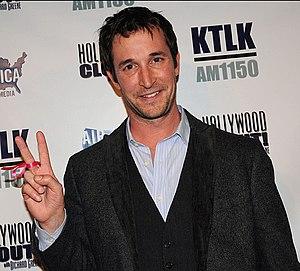
Noah Wyle, né le 4 juin 1971 à Hollywood, est un acteur et producteur américain.